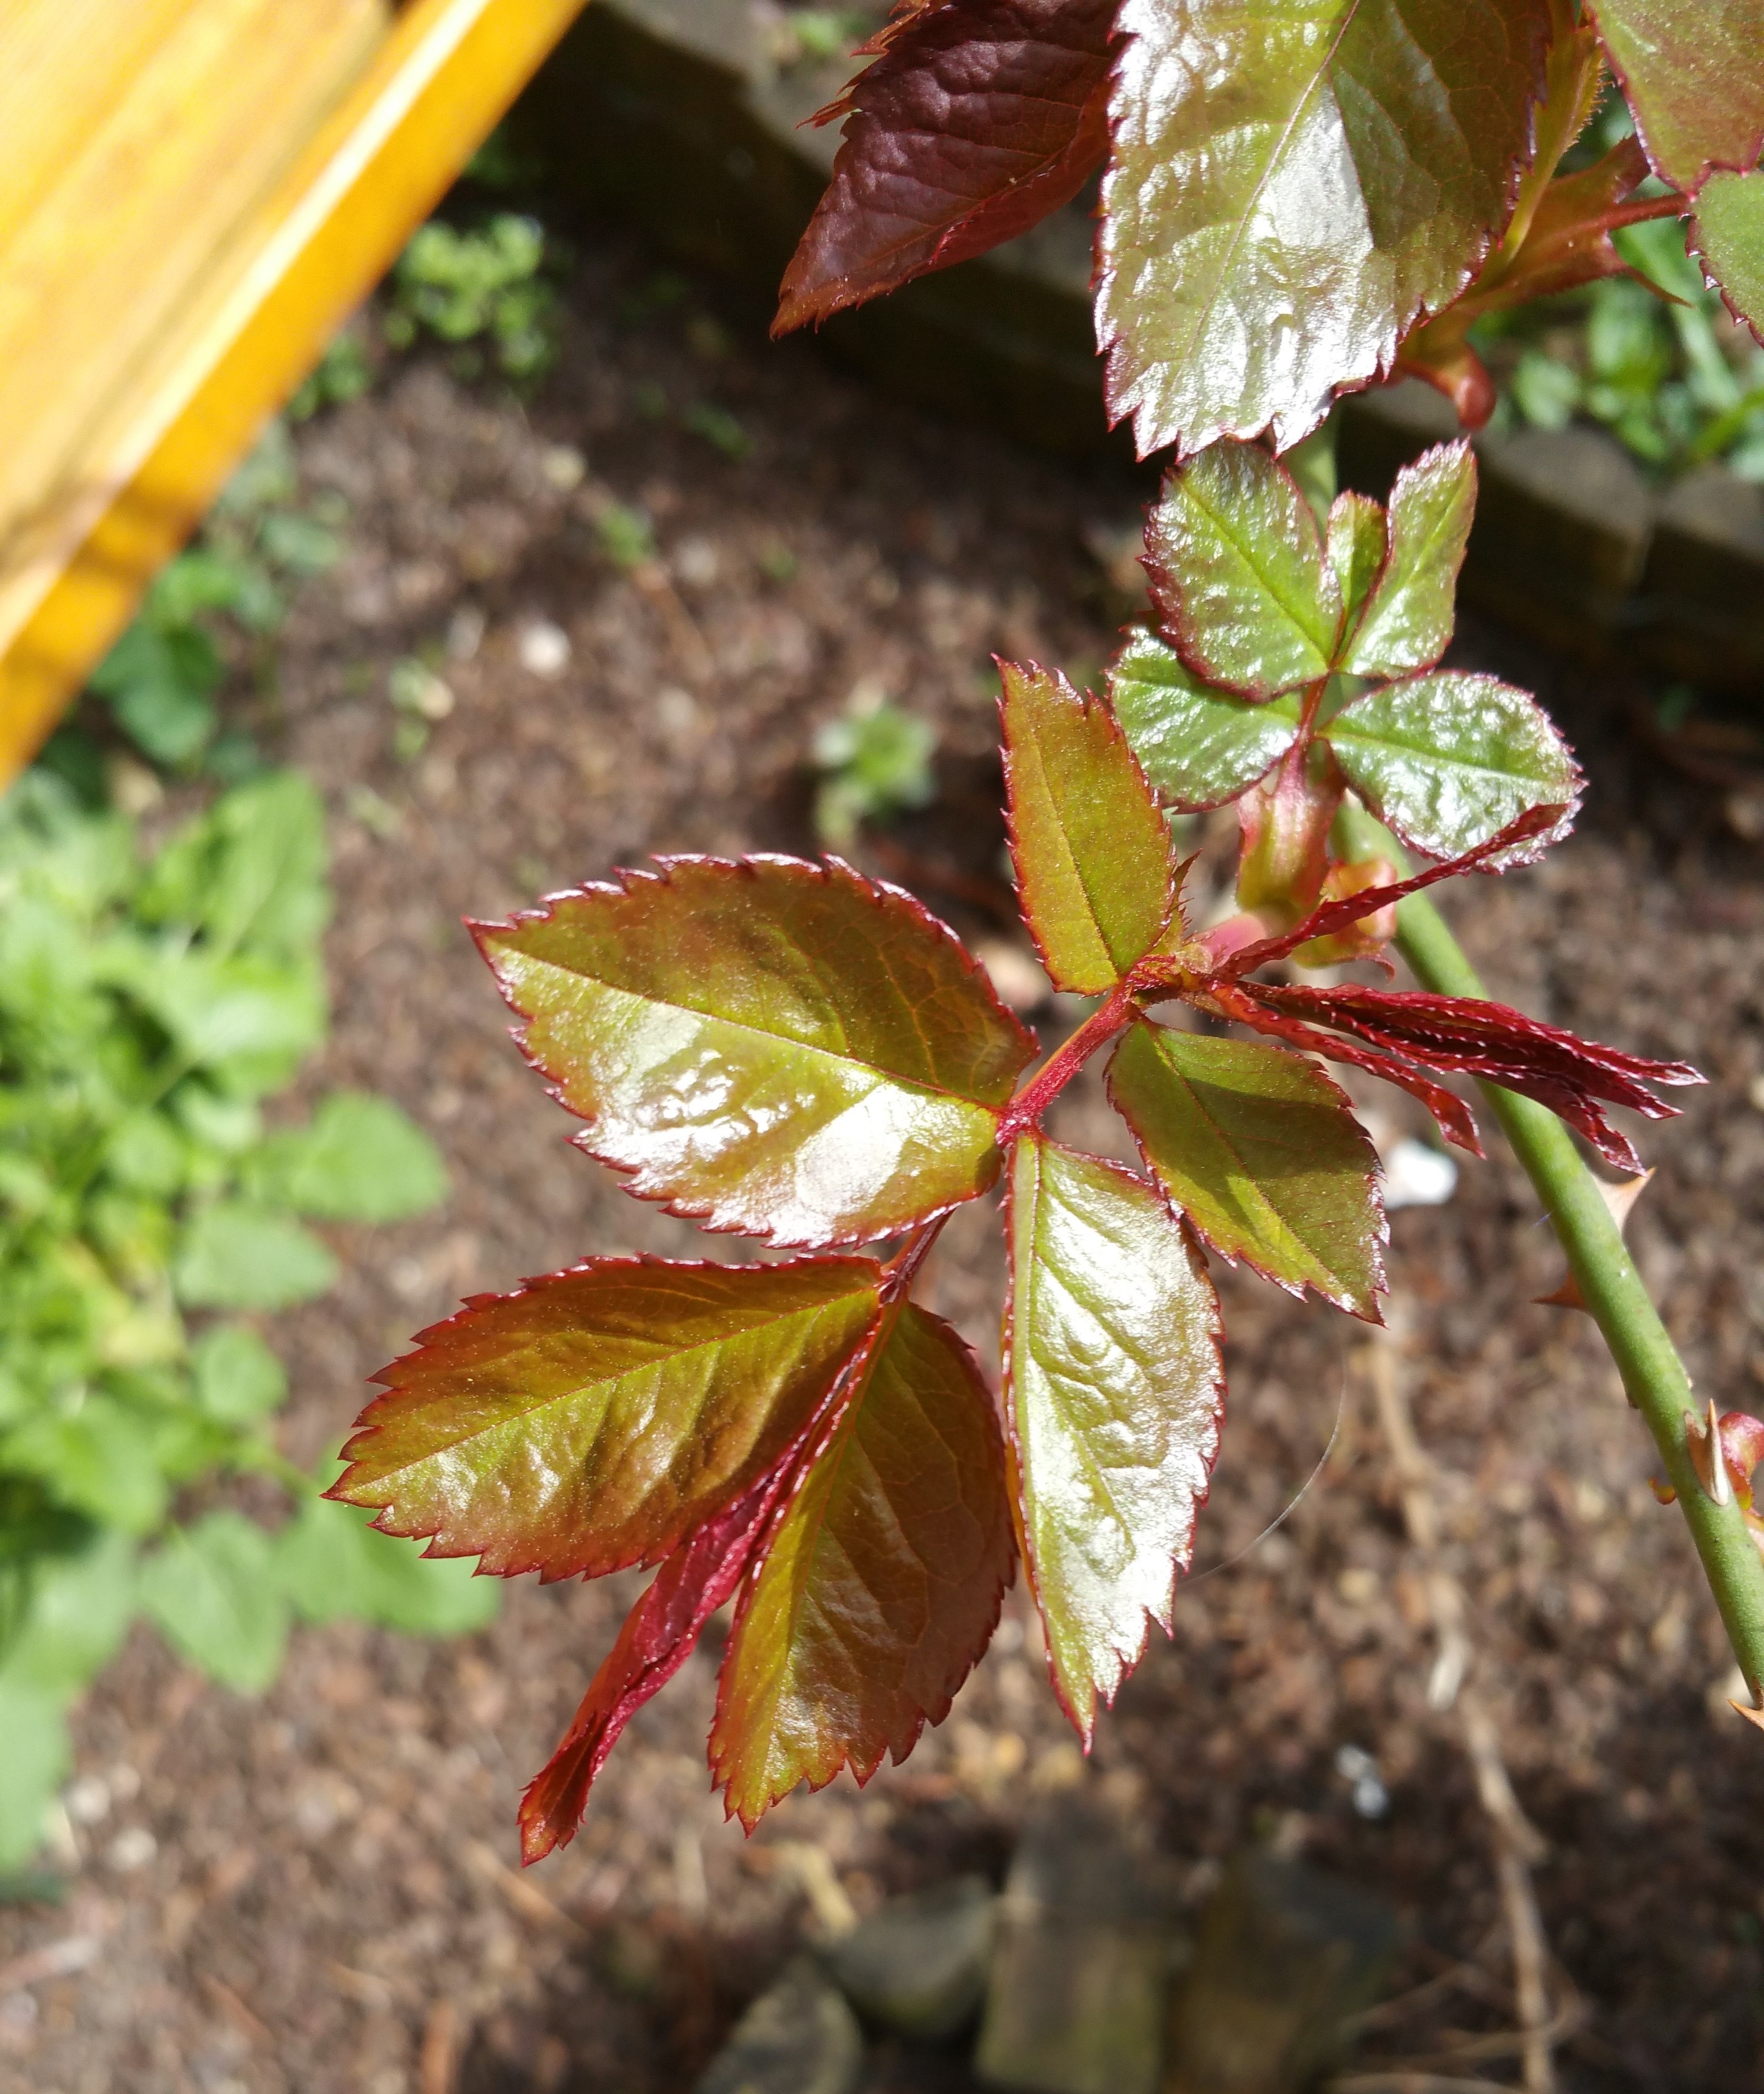
tree, nature, branch, blossom, plant, leaf, flower, produce, macro, autumn, botany, flora, season, maple tree, roses, leaves, shrub, deciduous, macro photography, flowering plant, woody plant, land plant